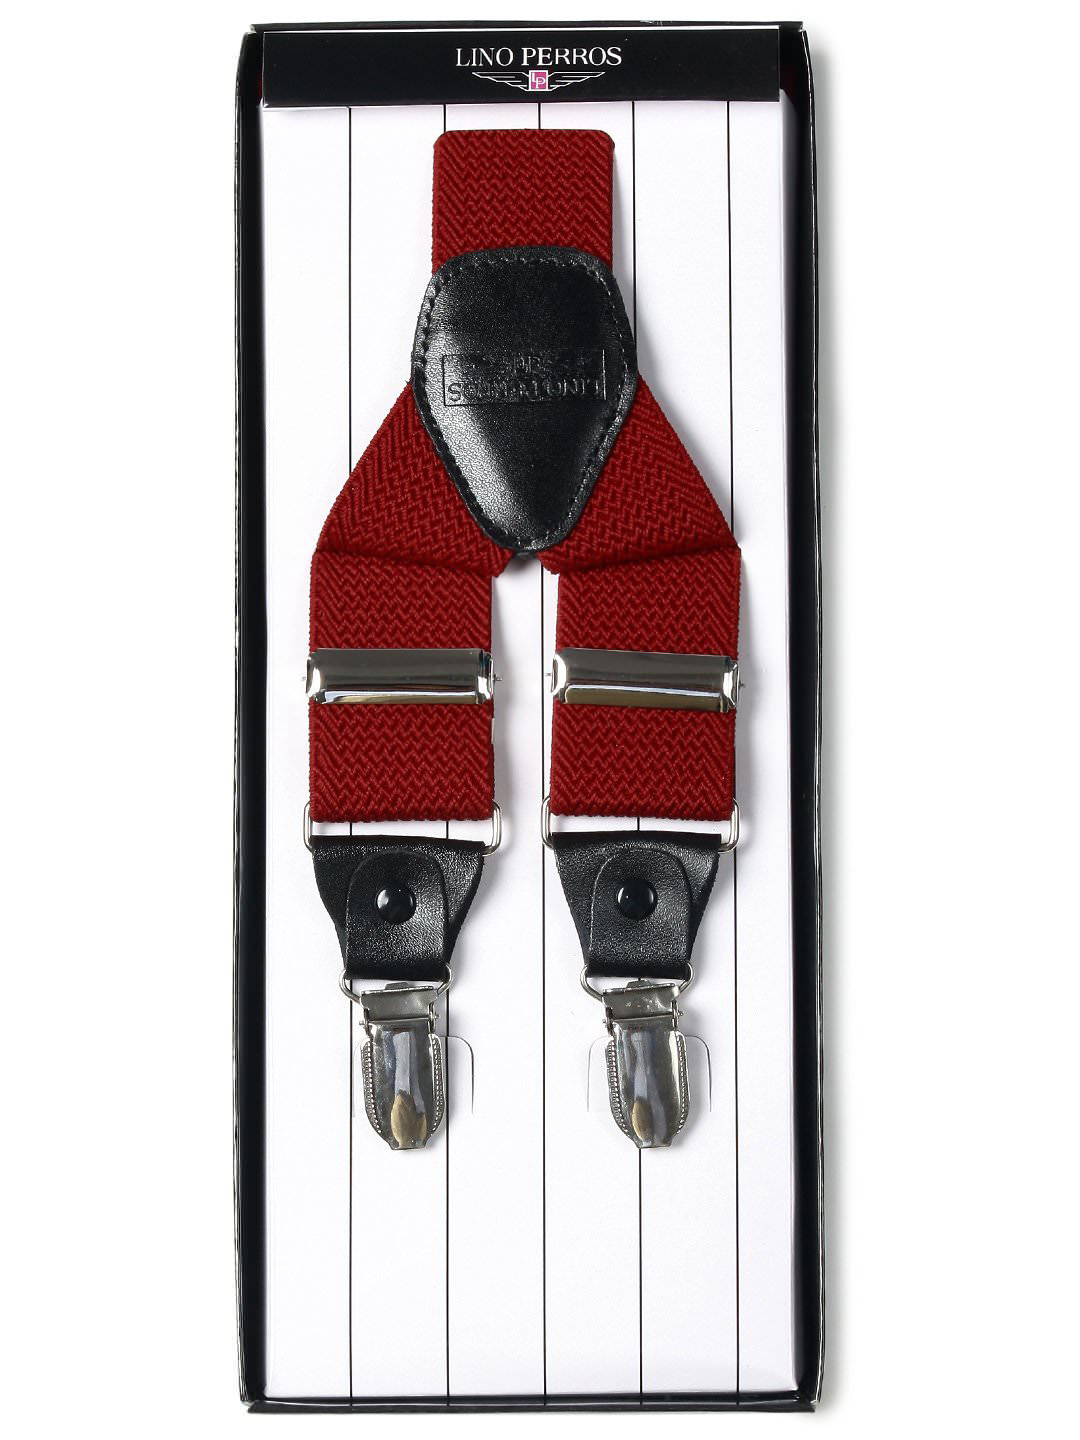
Lino Perros Men Red Suspenders
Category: Apparel / Topwear / Suspenders
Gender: Men
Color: Red
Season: Summer 2012
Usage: Formal